Benjamin Netanyahu

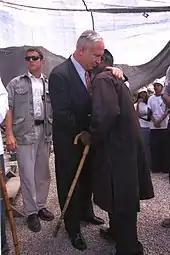
Netanyahu at a memorial service of Ethiopian Israeli immigrants, in honor of their friends who died on their way to Israel

In February 2018, Israeli police recommended that Netanyahu be charged with corruption. According to a police statement, sufficient evidence exists to indict the prime minister on charges of bribery, fraud, and breach of trust in the two cases. Netanyahu responded that the allegations were baseless and that he would continue as prime minister. In November 2018, it was reported that Economic Crimes Division Director Liat Ben-Ari recommended indictment for both cases.